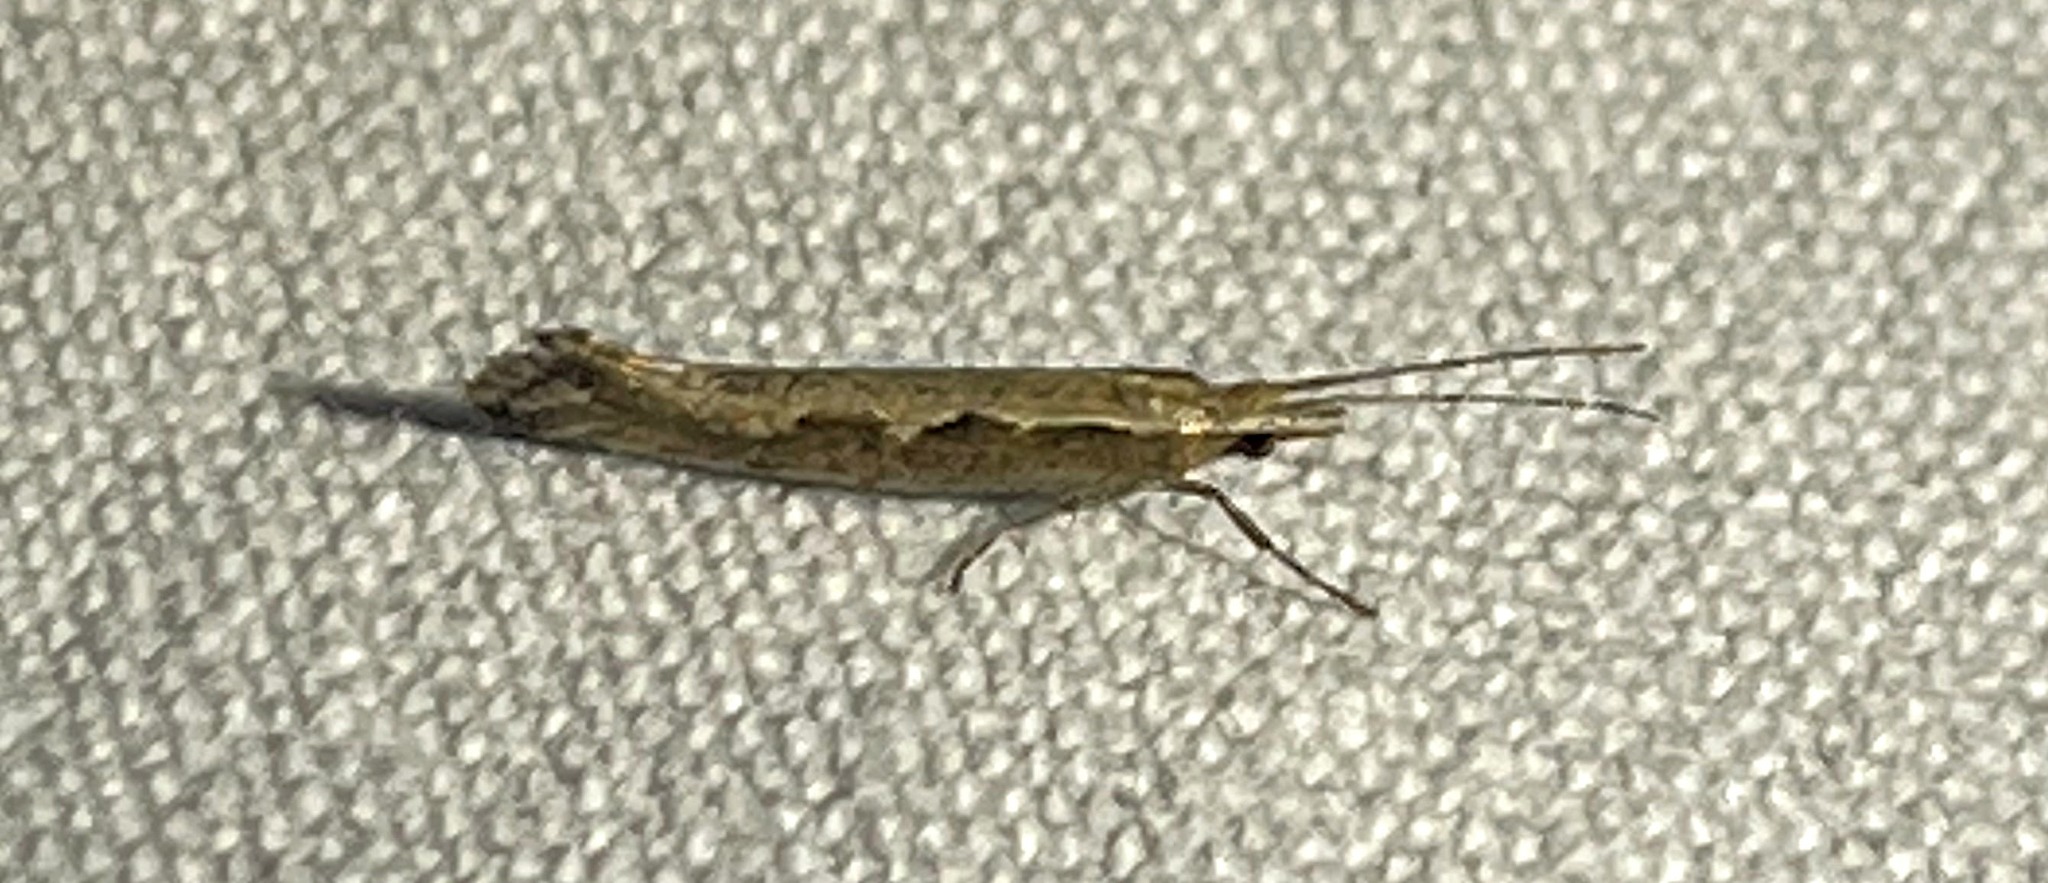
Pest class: diamondback_moth